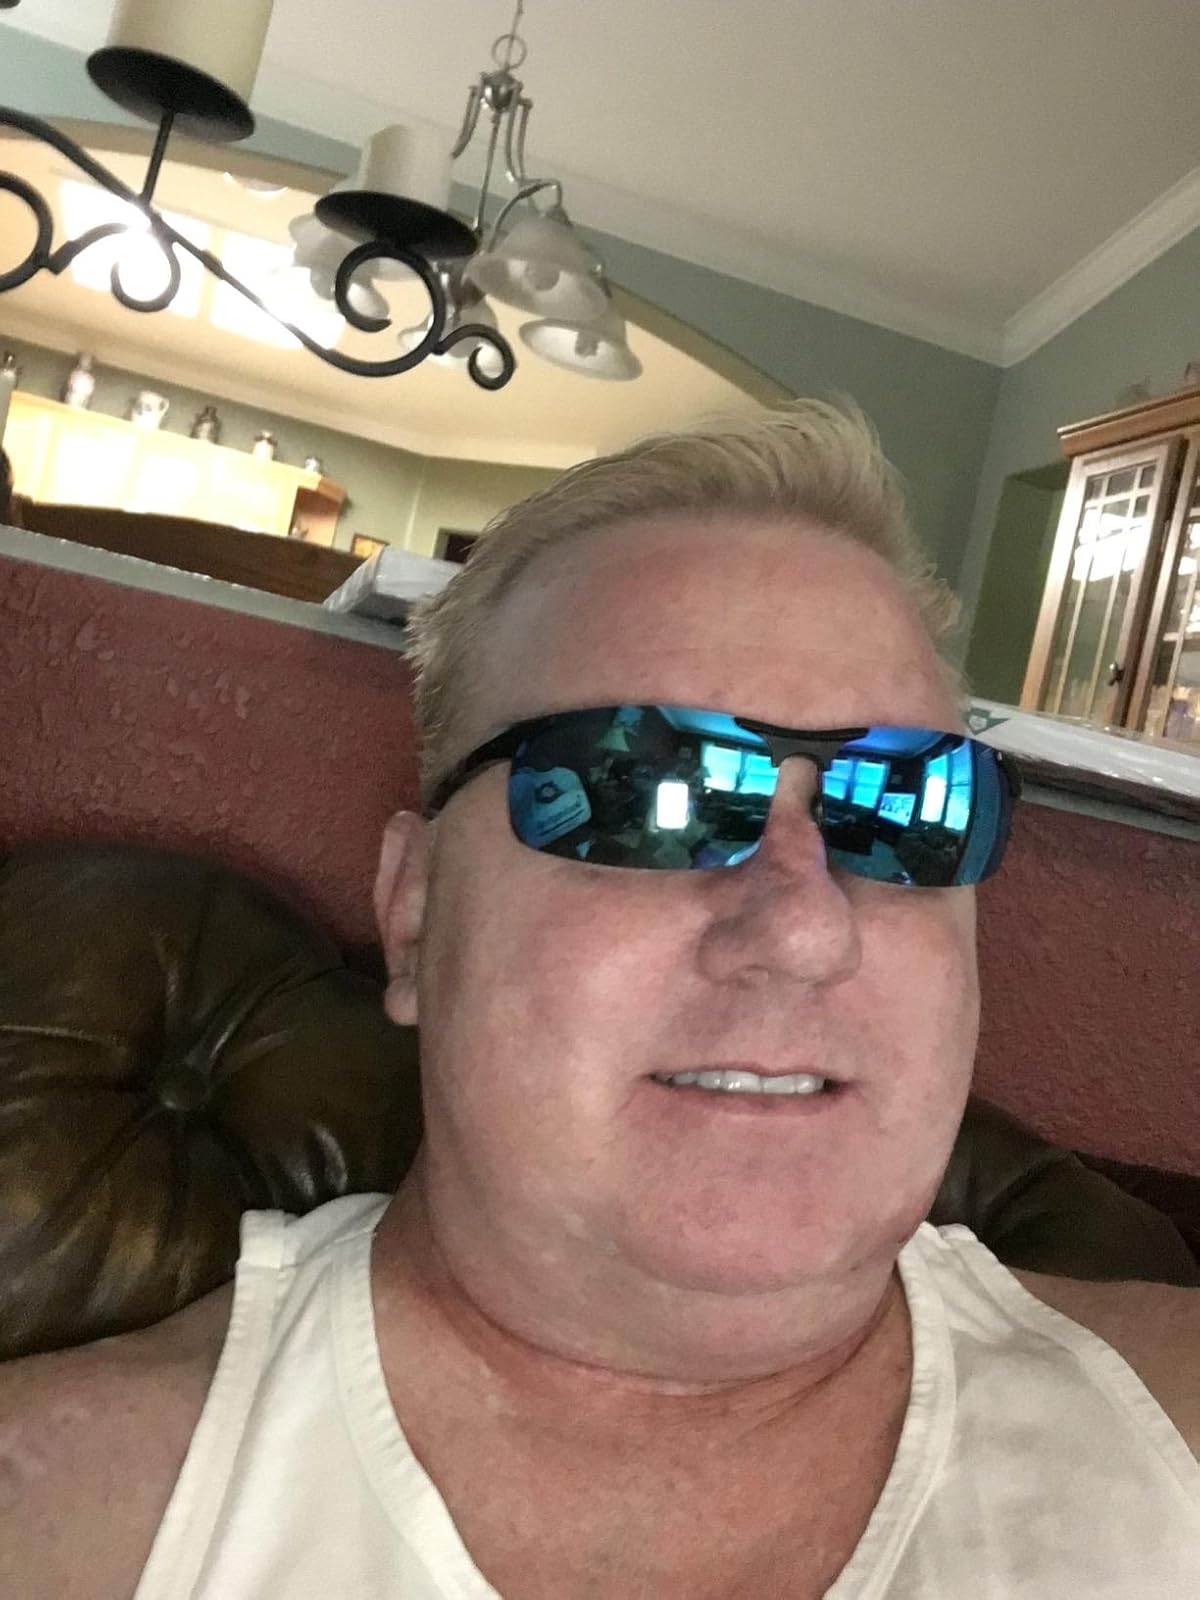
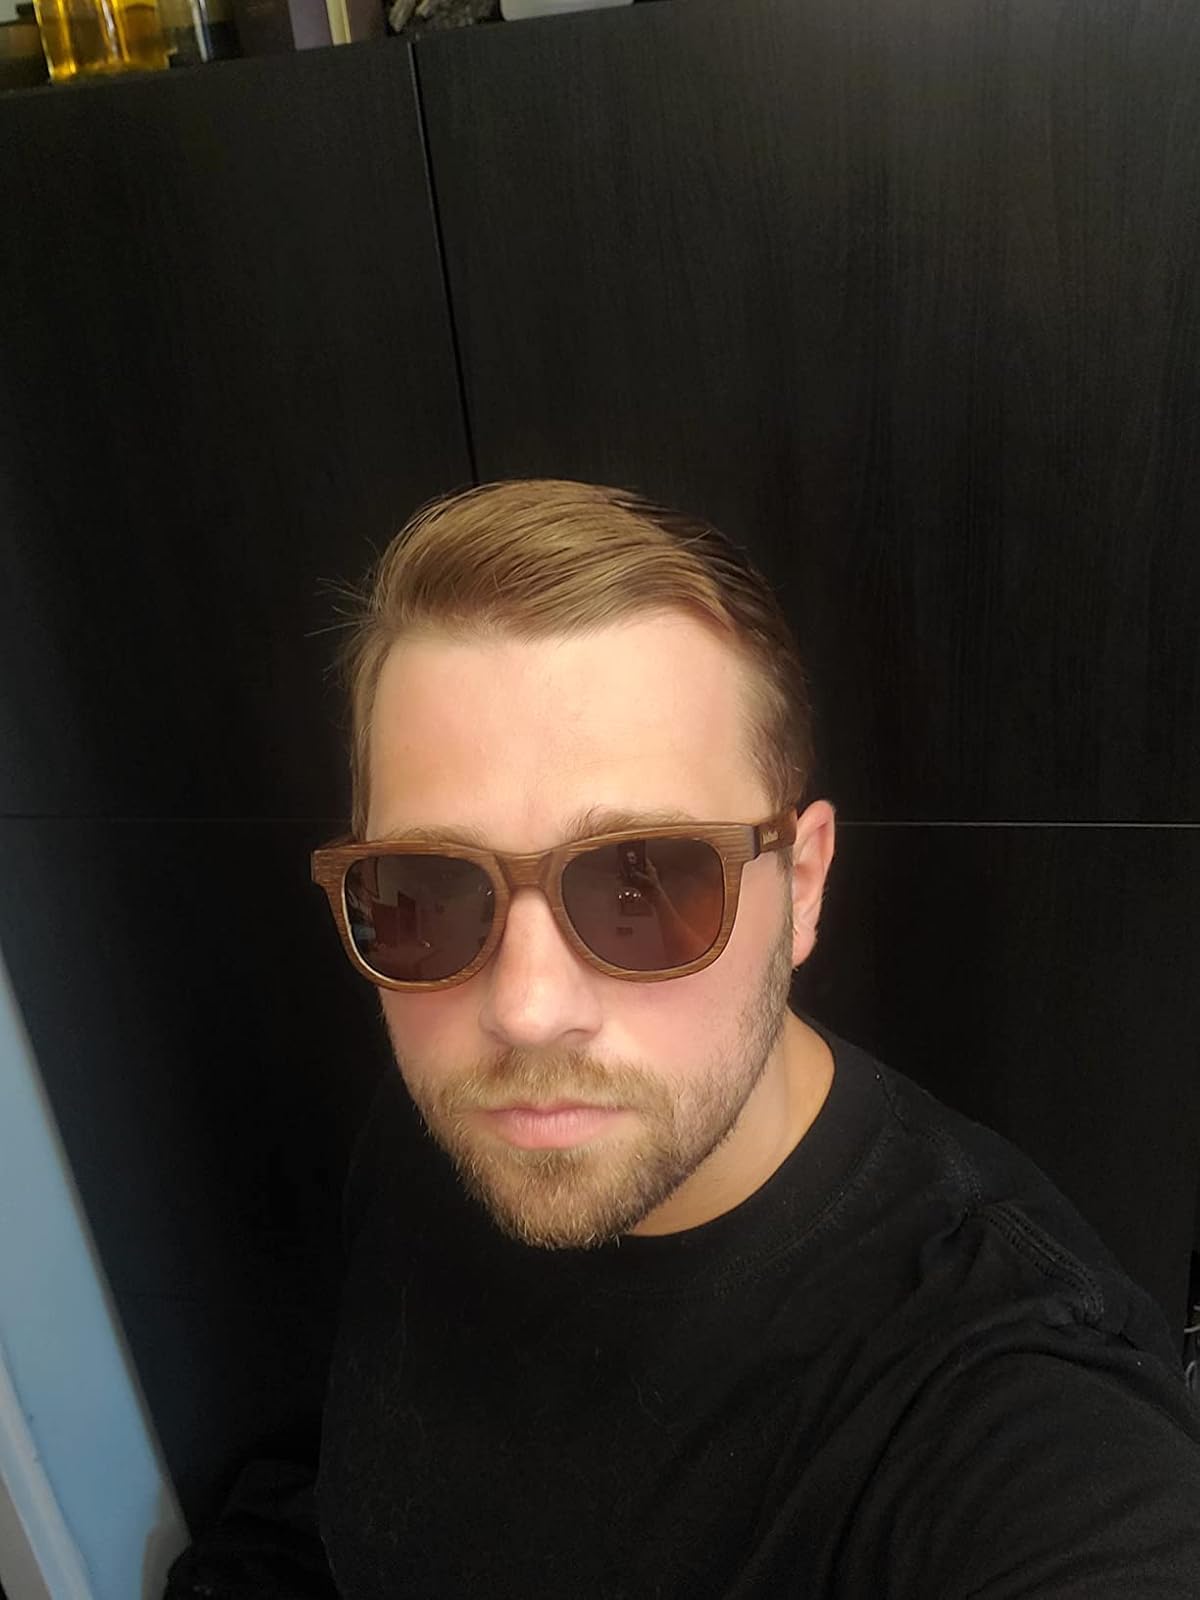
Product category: accessories_sunglasses
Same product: no